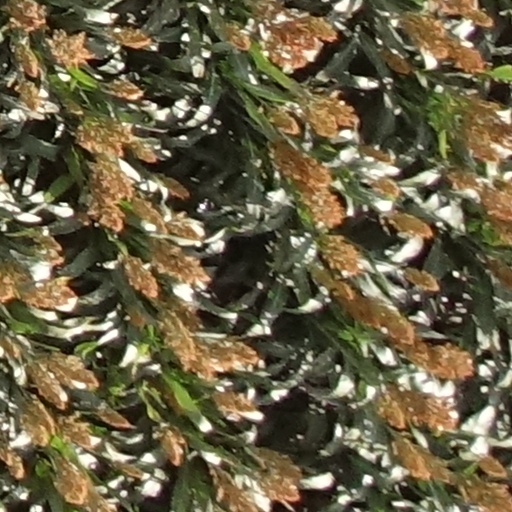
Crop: sorghum